Tønsberg

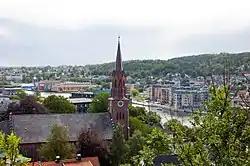
Tønsberg Cathedral

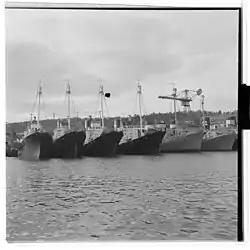
Whale-catchers in Tønsberg, 1952

Tønsberg is the oldest city in Norway, founded by Harald Fairhair in the 9th century. It was also an ancient capital of Norway. The first time the town was mentioned by a contemporary writer was in 1130. According to Snorri Sturluson, Tønsberg was founded before the Battle of Hafrsfjord, which, according to Snorri, took place in 871. The year of the battle is disputed and most current historians believe it was closer to 900. If it took place in 871, this makes Tønsberg one of the oldest present Scandinavian cities. It was based upon this that the city's 1000 years jubilee was celebrated in 1871, and 1100 years jubilee in 1971. The archaeological excavations conducted in 1987–88 underneath the monastery ruins revealed several Viking graves which have served to confirm the earlier age of the original settlement.